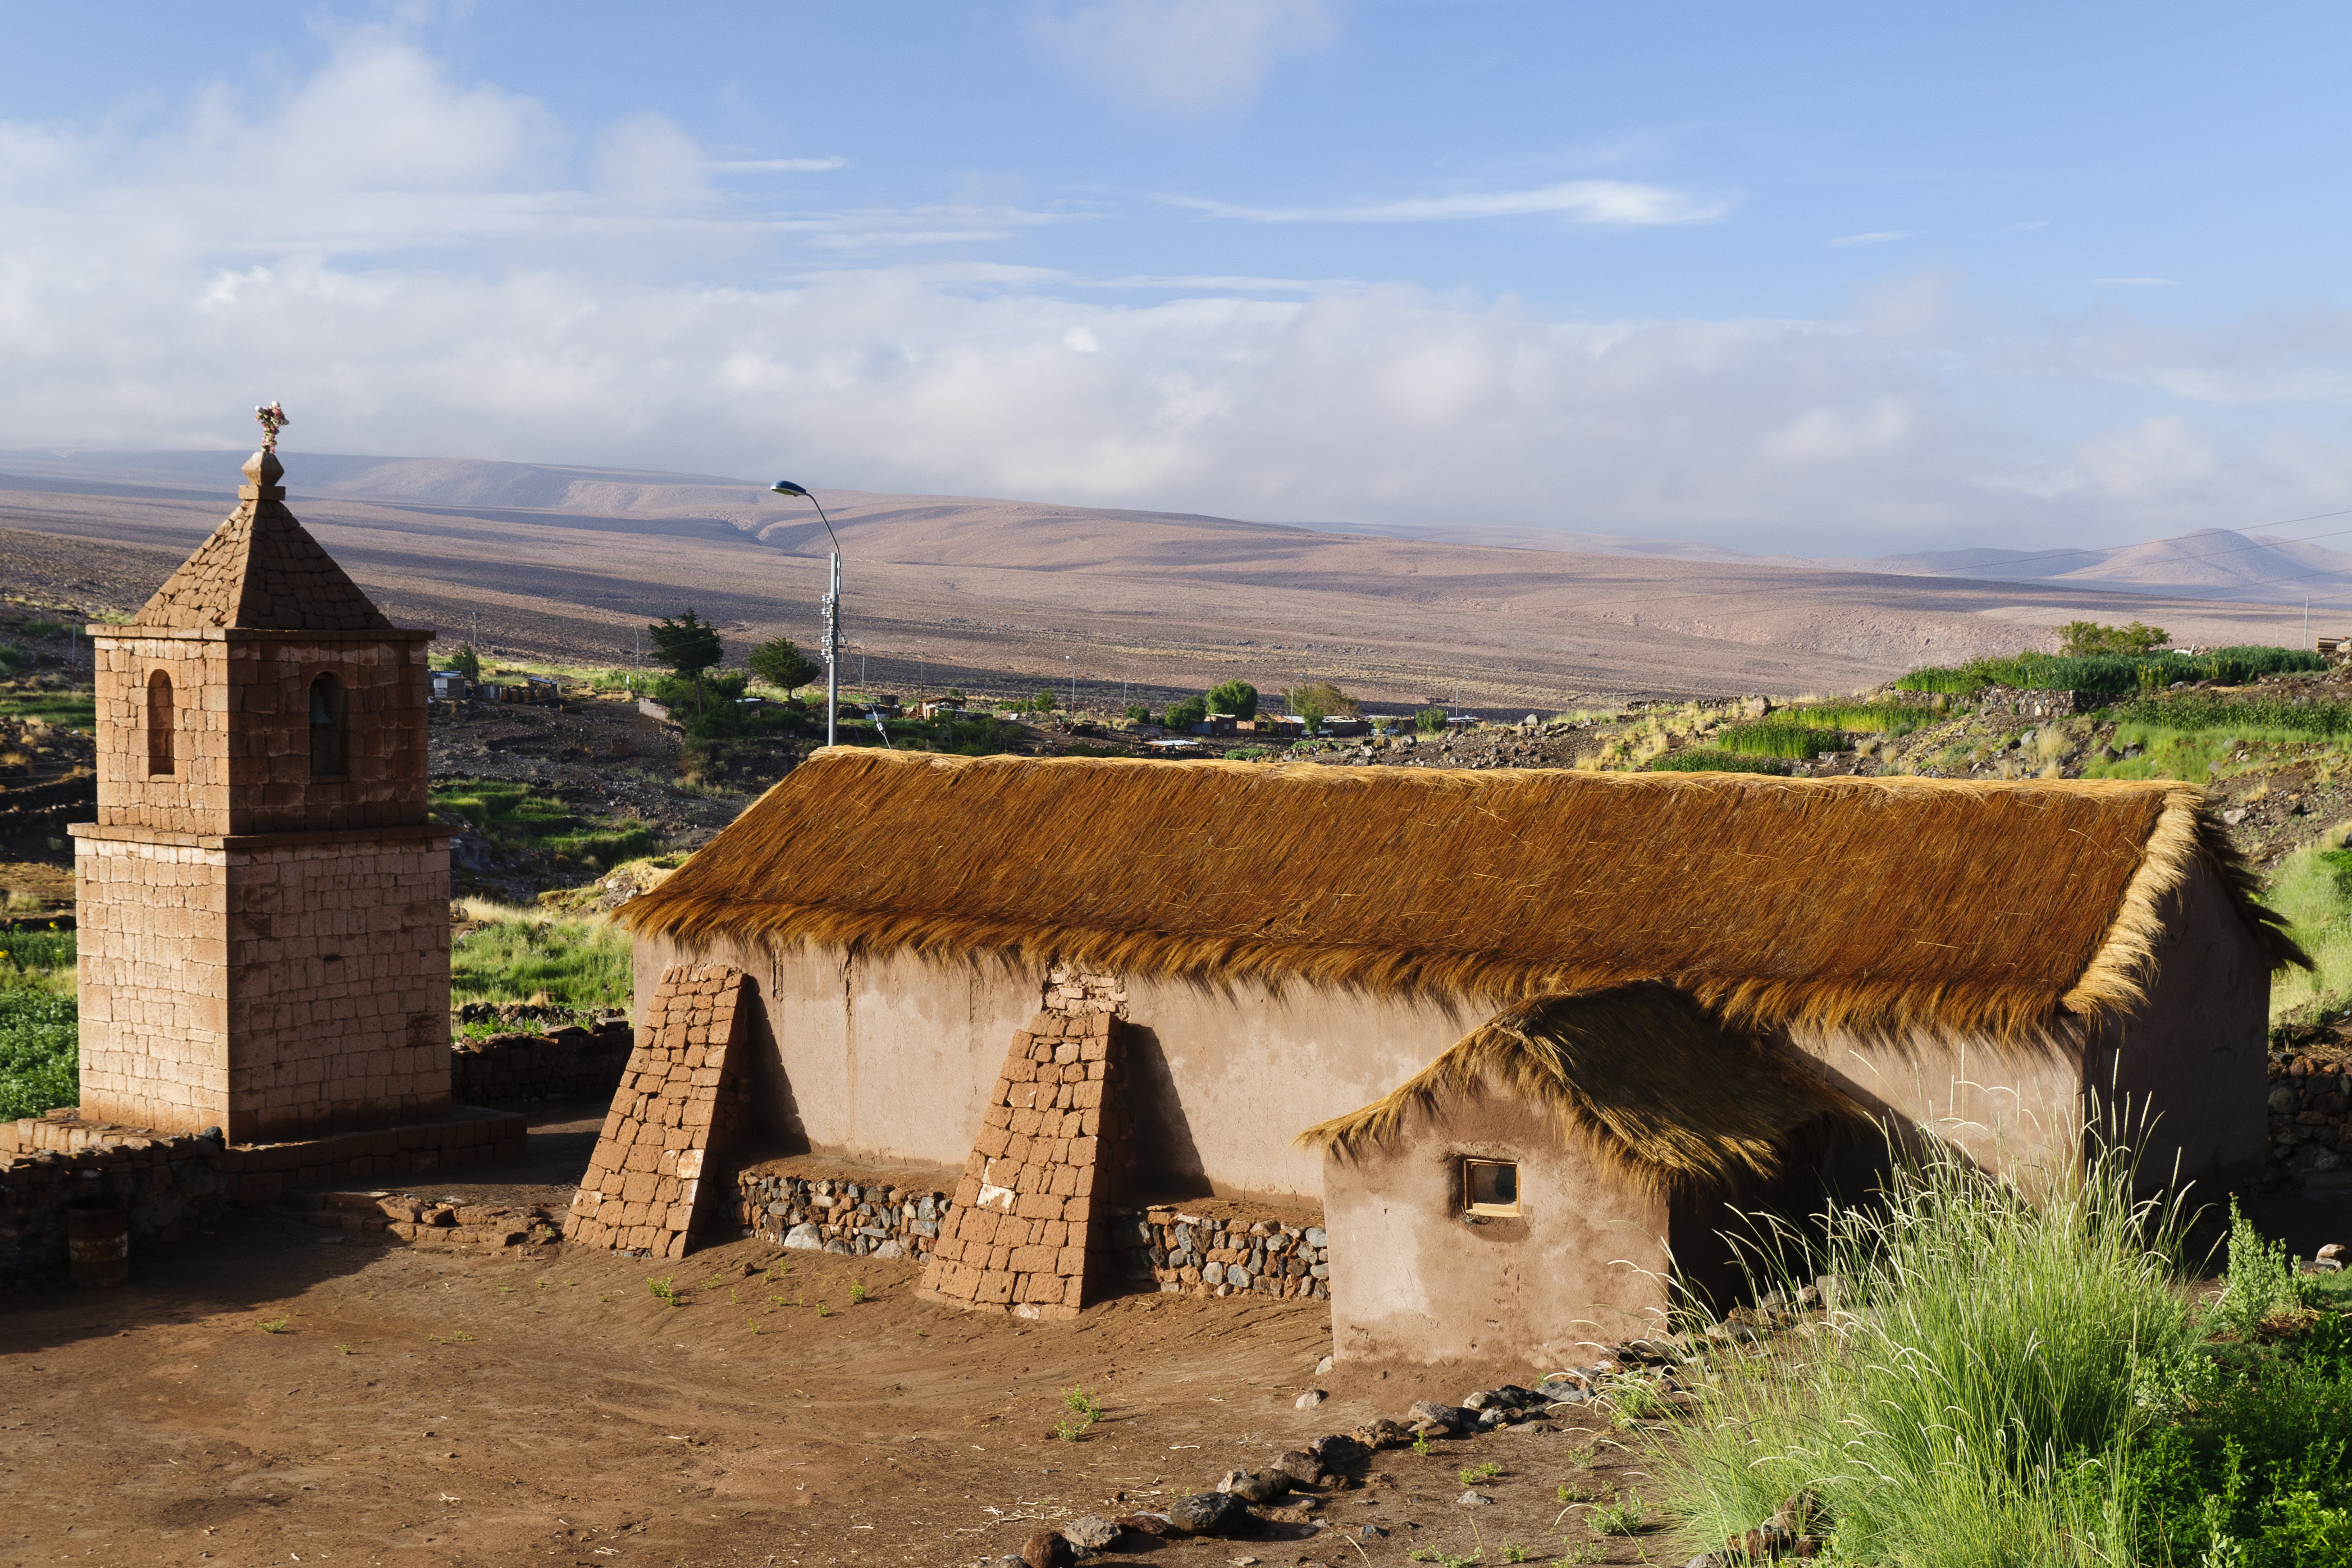
house, building, vacation, hut, village, nikon, agriculture, chile, ruins, sanpedrodeatacama, d300, rural area, ancient history, human settlement